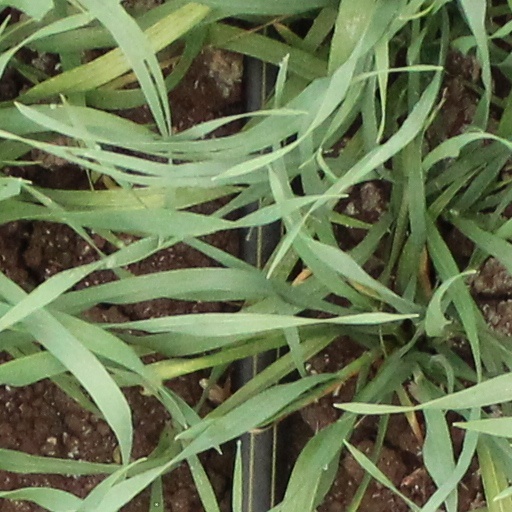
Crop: wheat